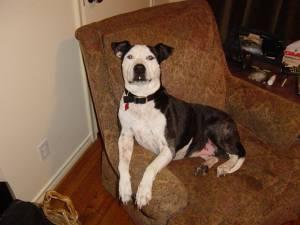
Breed: american pit bull terrier